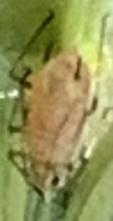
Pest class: english_grain_aphid